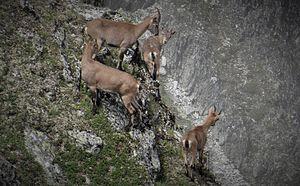
Etagnes et leurs cabris aux Rochers de la Place(2622m)
Le Bouquetin des Alpes, bouquetin ou ibex, est un mammifère de la famille des Bovidés, de l'ordre des Artiodactyles et de la sous-famille des Caprinés.